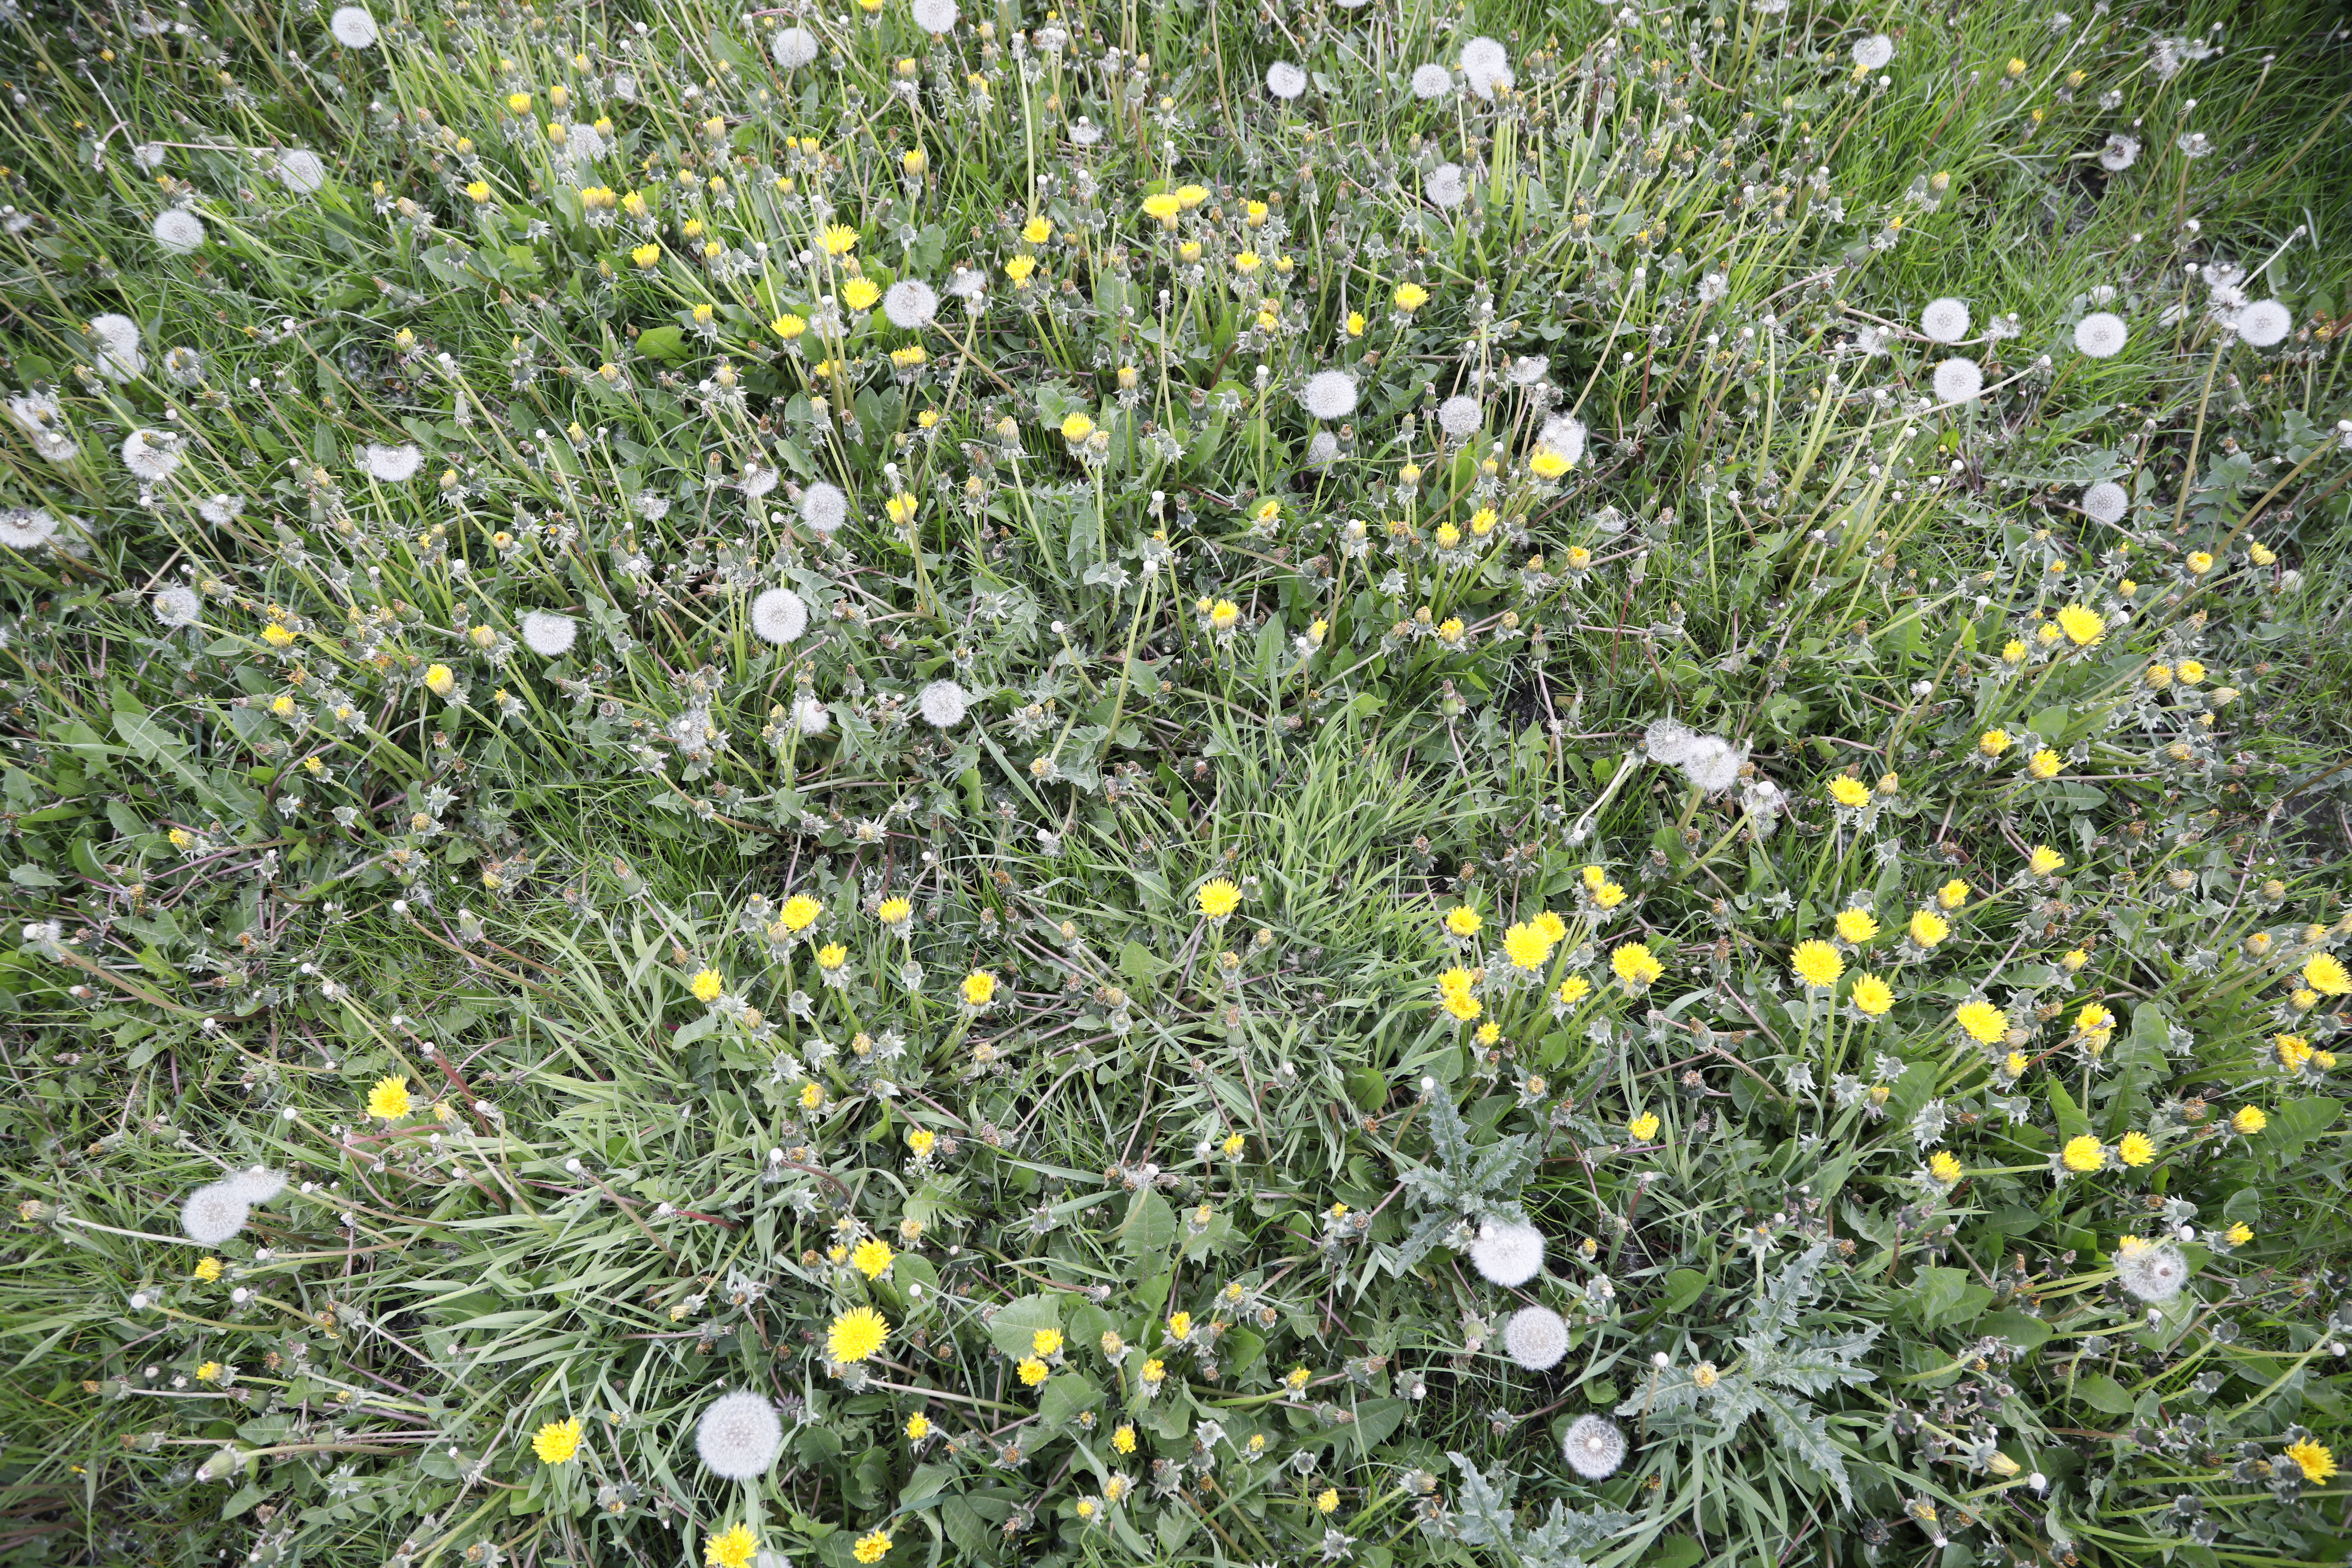
Plant species: Taraxacam officinale